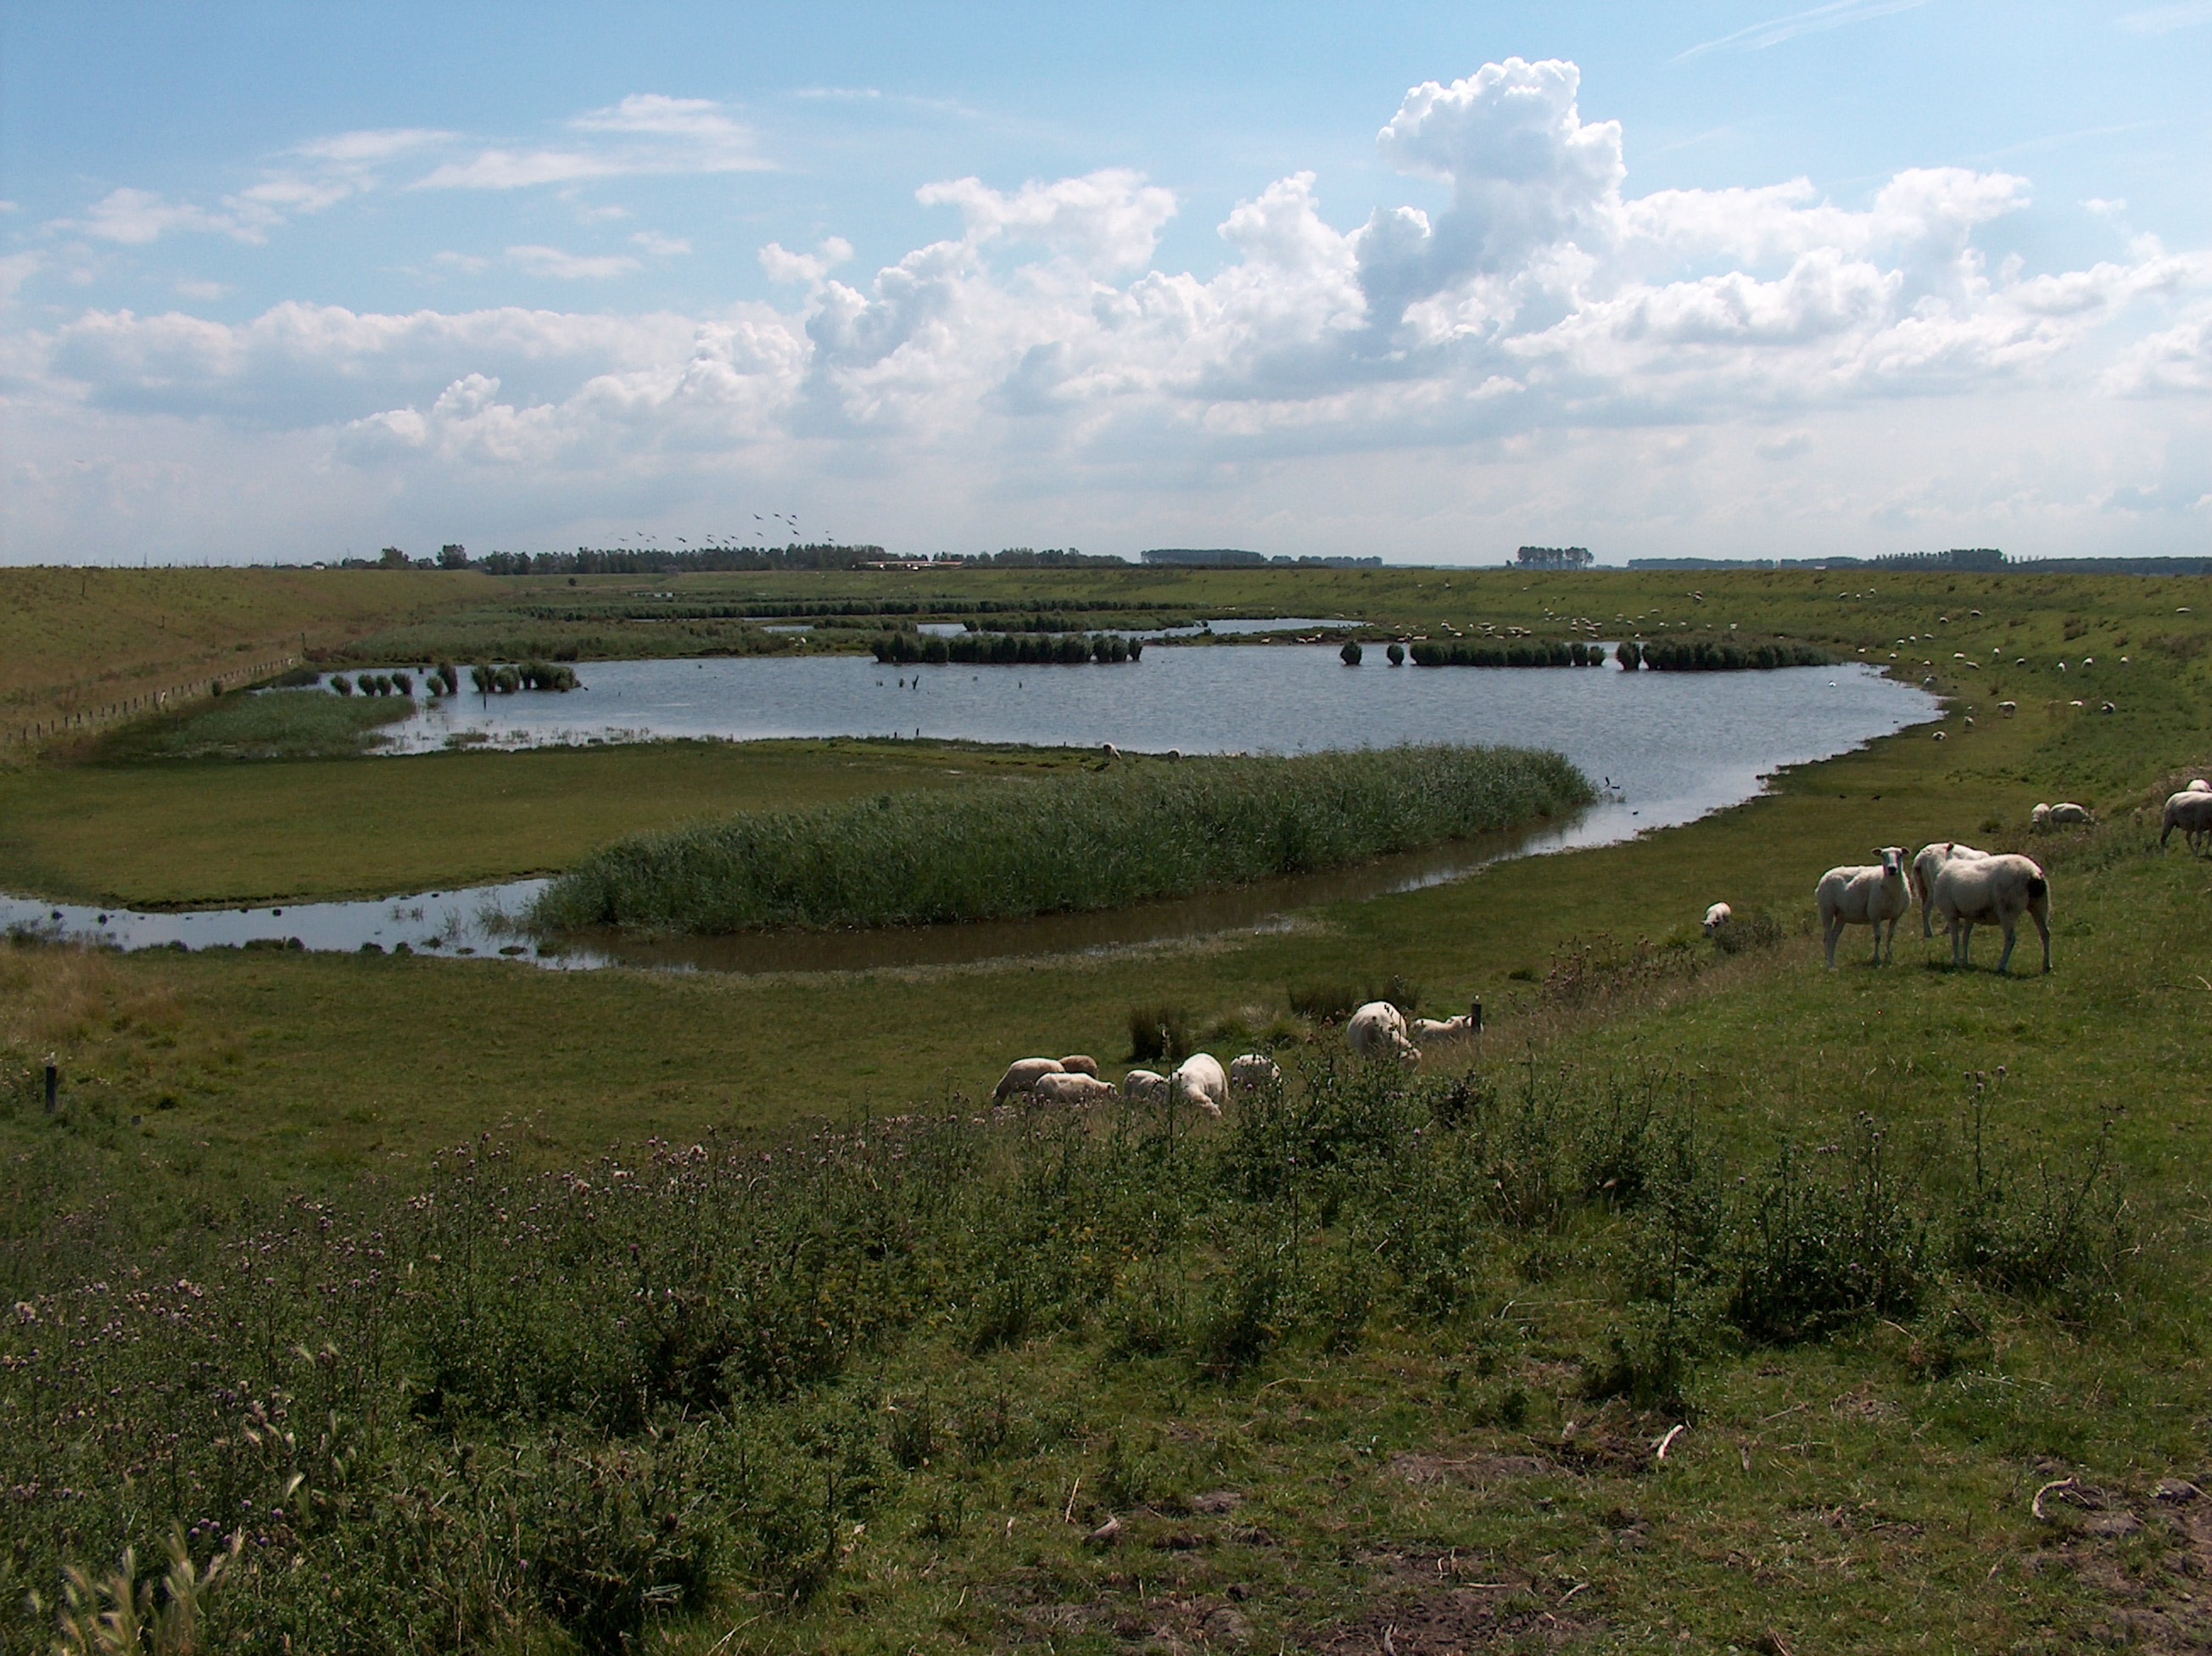
landscape, water, nature, marsh, wilderness, meadow, prairie, hill, lake, wildlife, pasture, grazing, ranch, reservoir, plain, grassland, wetland, bog, plateau, habitat, zealand, loch, of course, ecosystem, tundra, steppe, salt marsh, rural area, natural environment